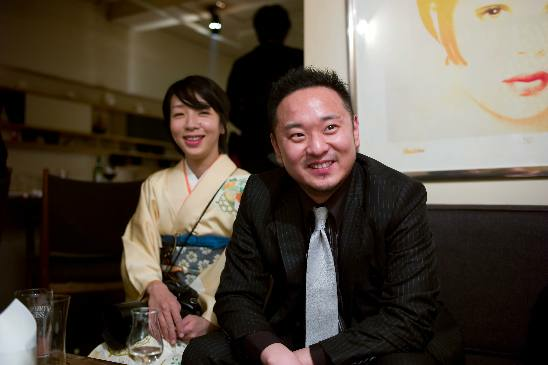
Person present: Yes